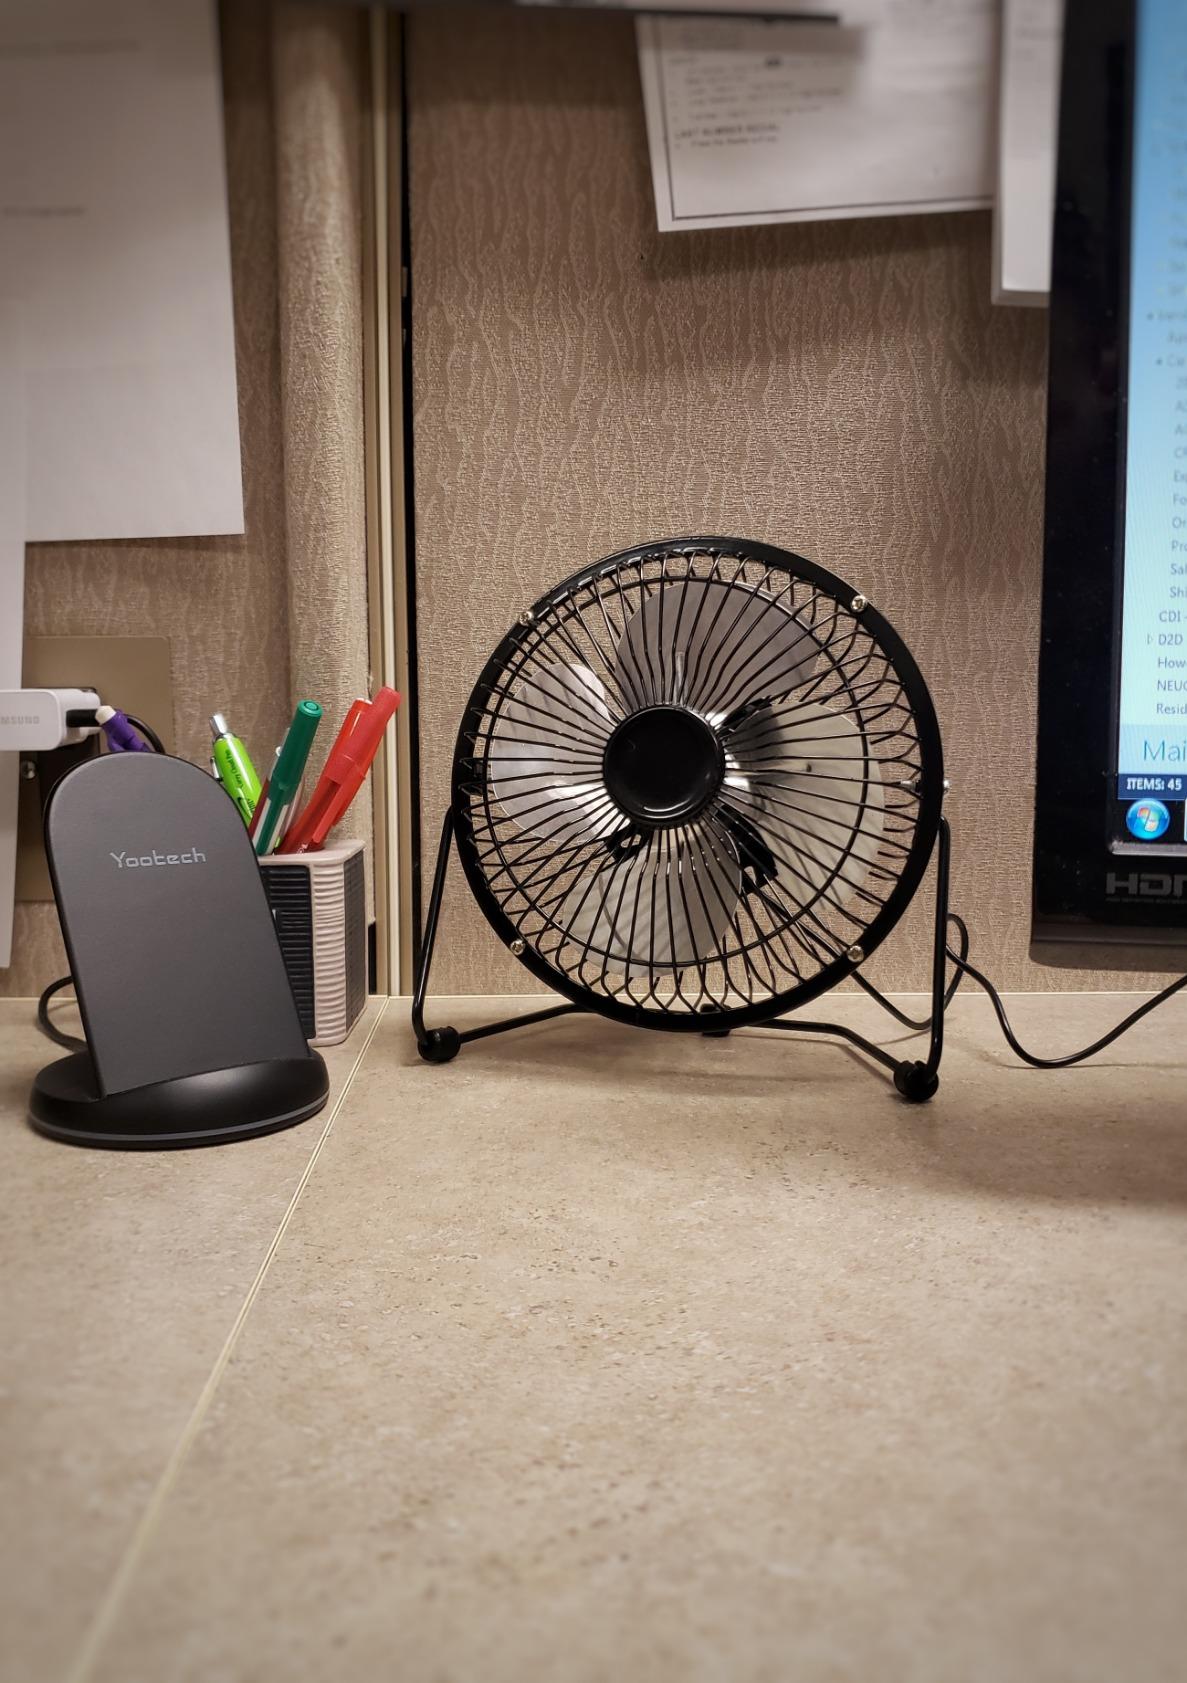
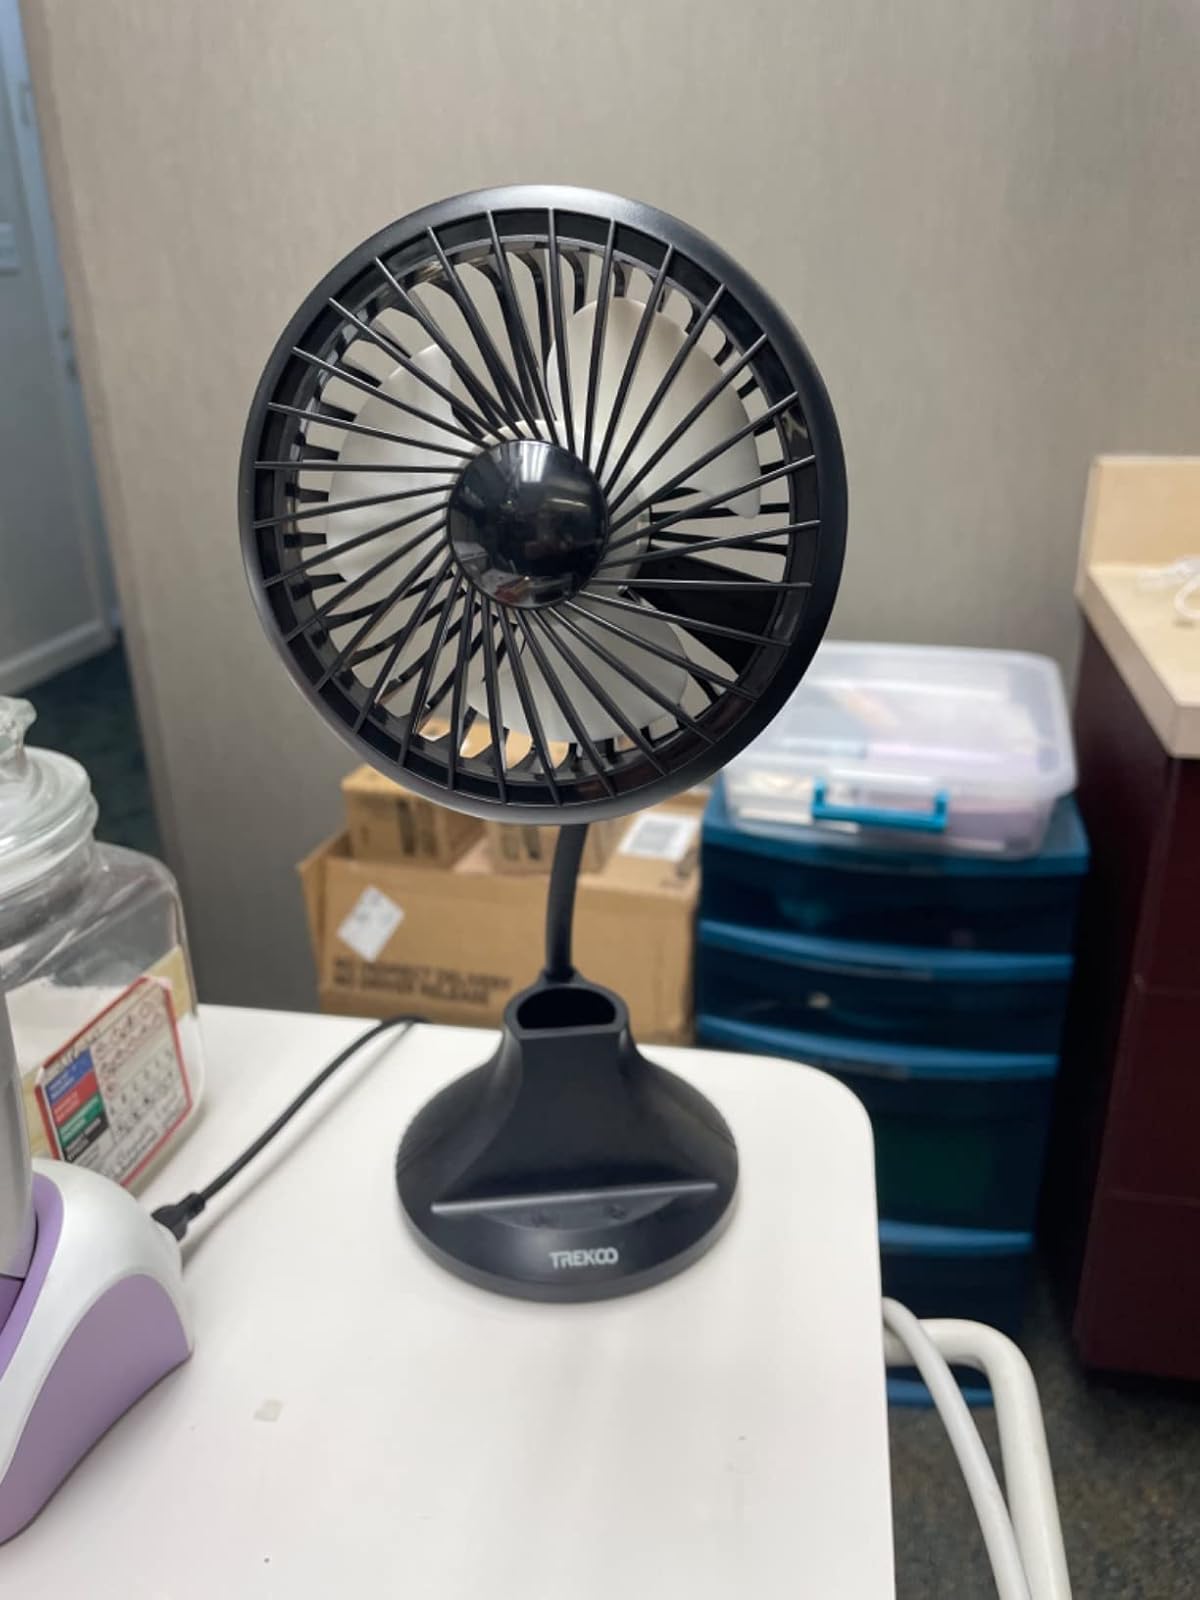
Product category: fan
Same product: no